Wendy Lewis

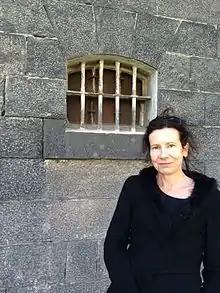
Wendy Lewis, 2016

Wendy Lewis is an Australian writer working in Sydney who has written a number of non-fiction books about Australian people, history and events. She also writes for the stage, specialising in dark comedy and musical theatre. Some of her plays are published under the pen-name Julia Lewis.